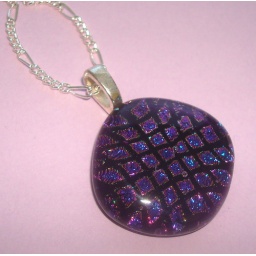
Dichroic glass in a diamond pattern in a purple and blue shift is laid across a black base, super funky!